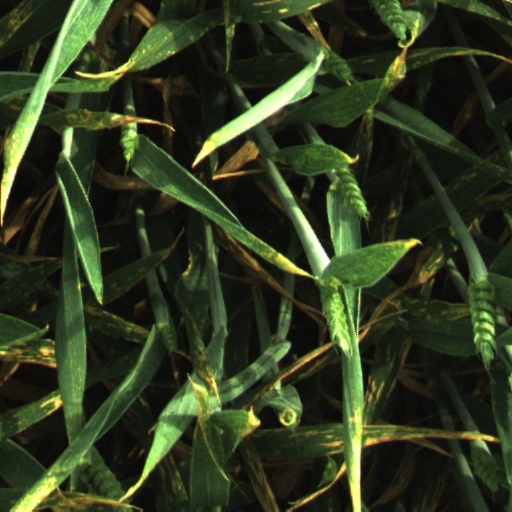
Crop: wheat